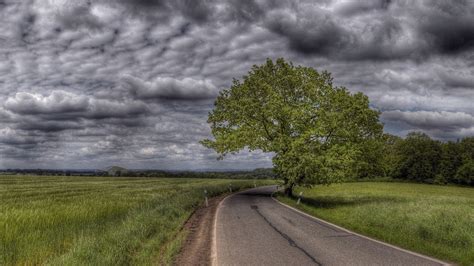
Weather: cloudy or overcast